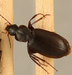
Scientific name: Calathus advena
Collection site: Niwot Ridge Mountain Research Station Site (NIWO), plot NIWO_007